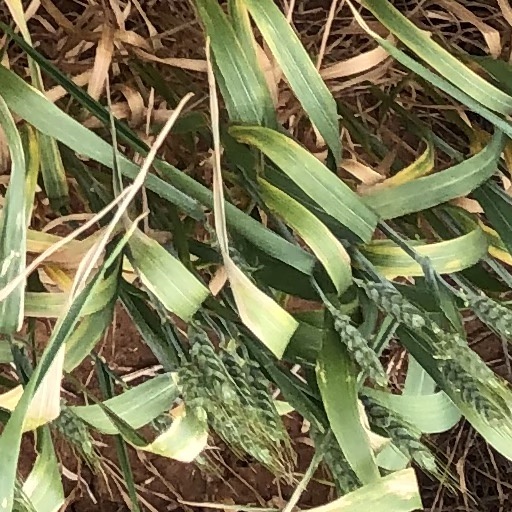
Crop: wheat